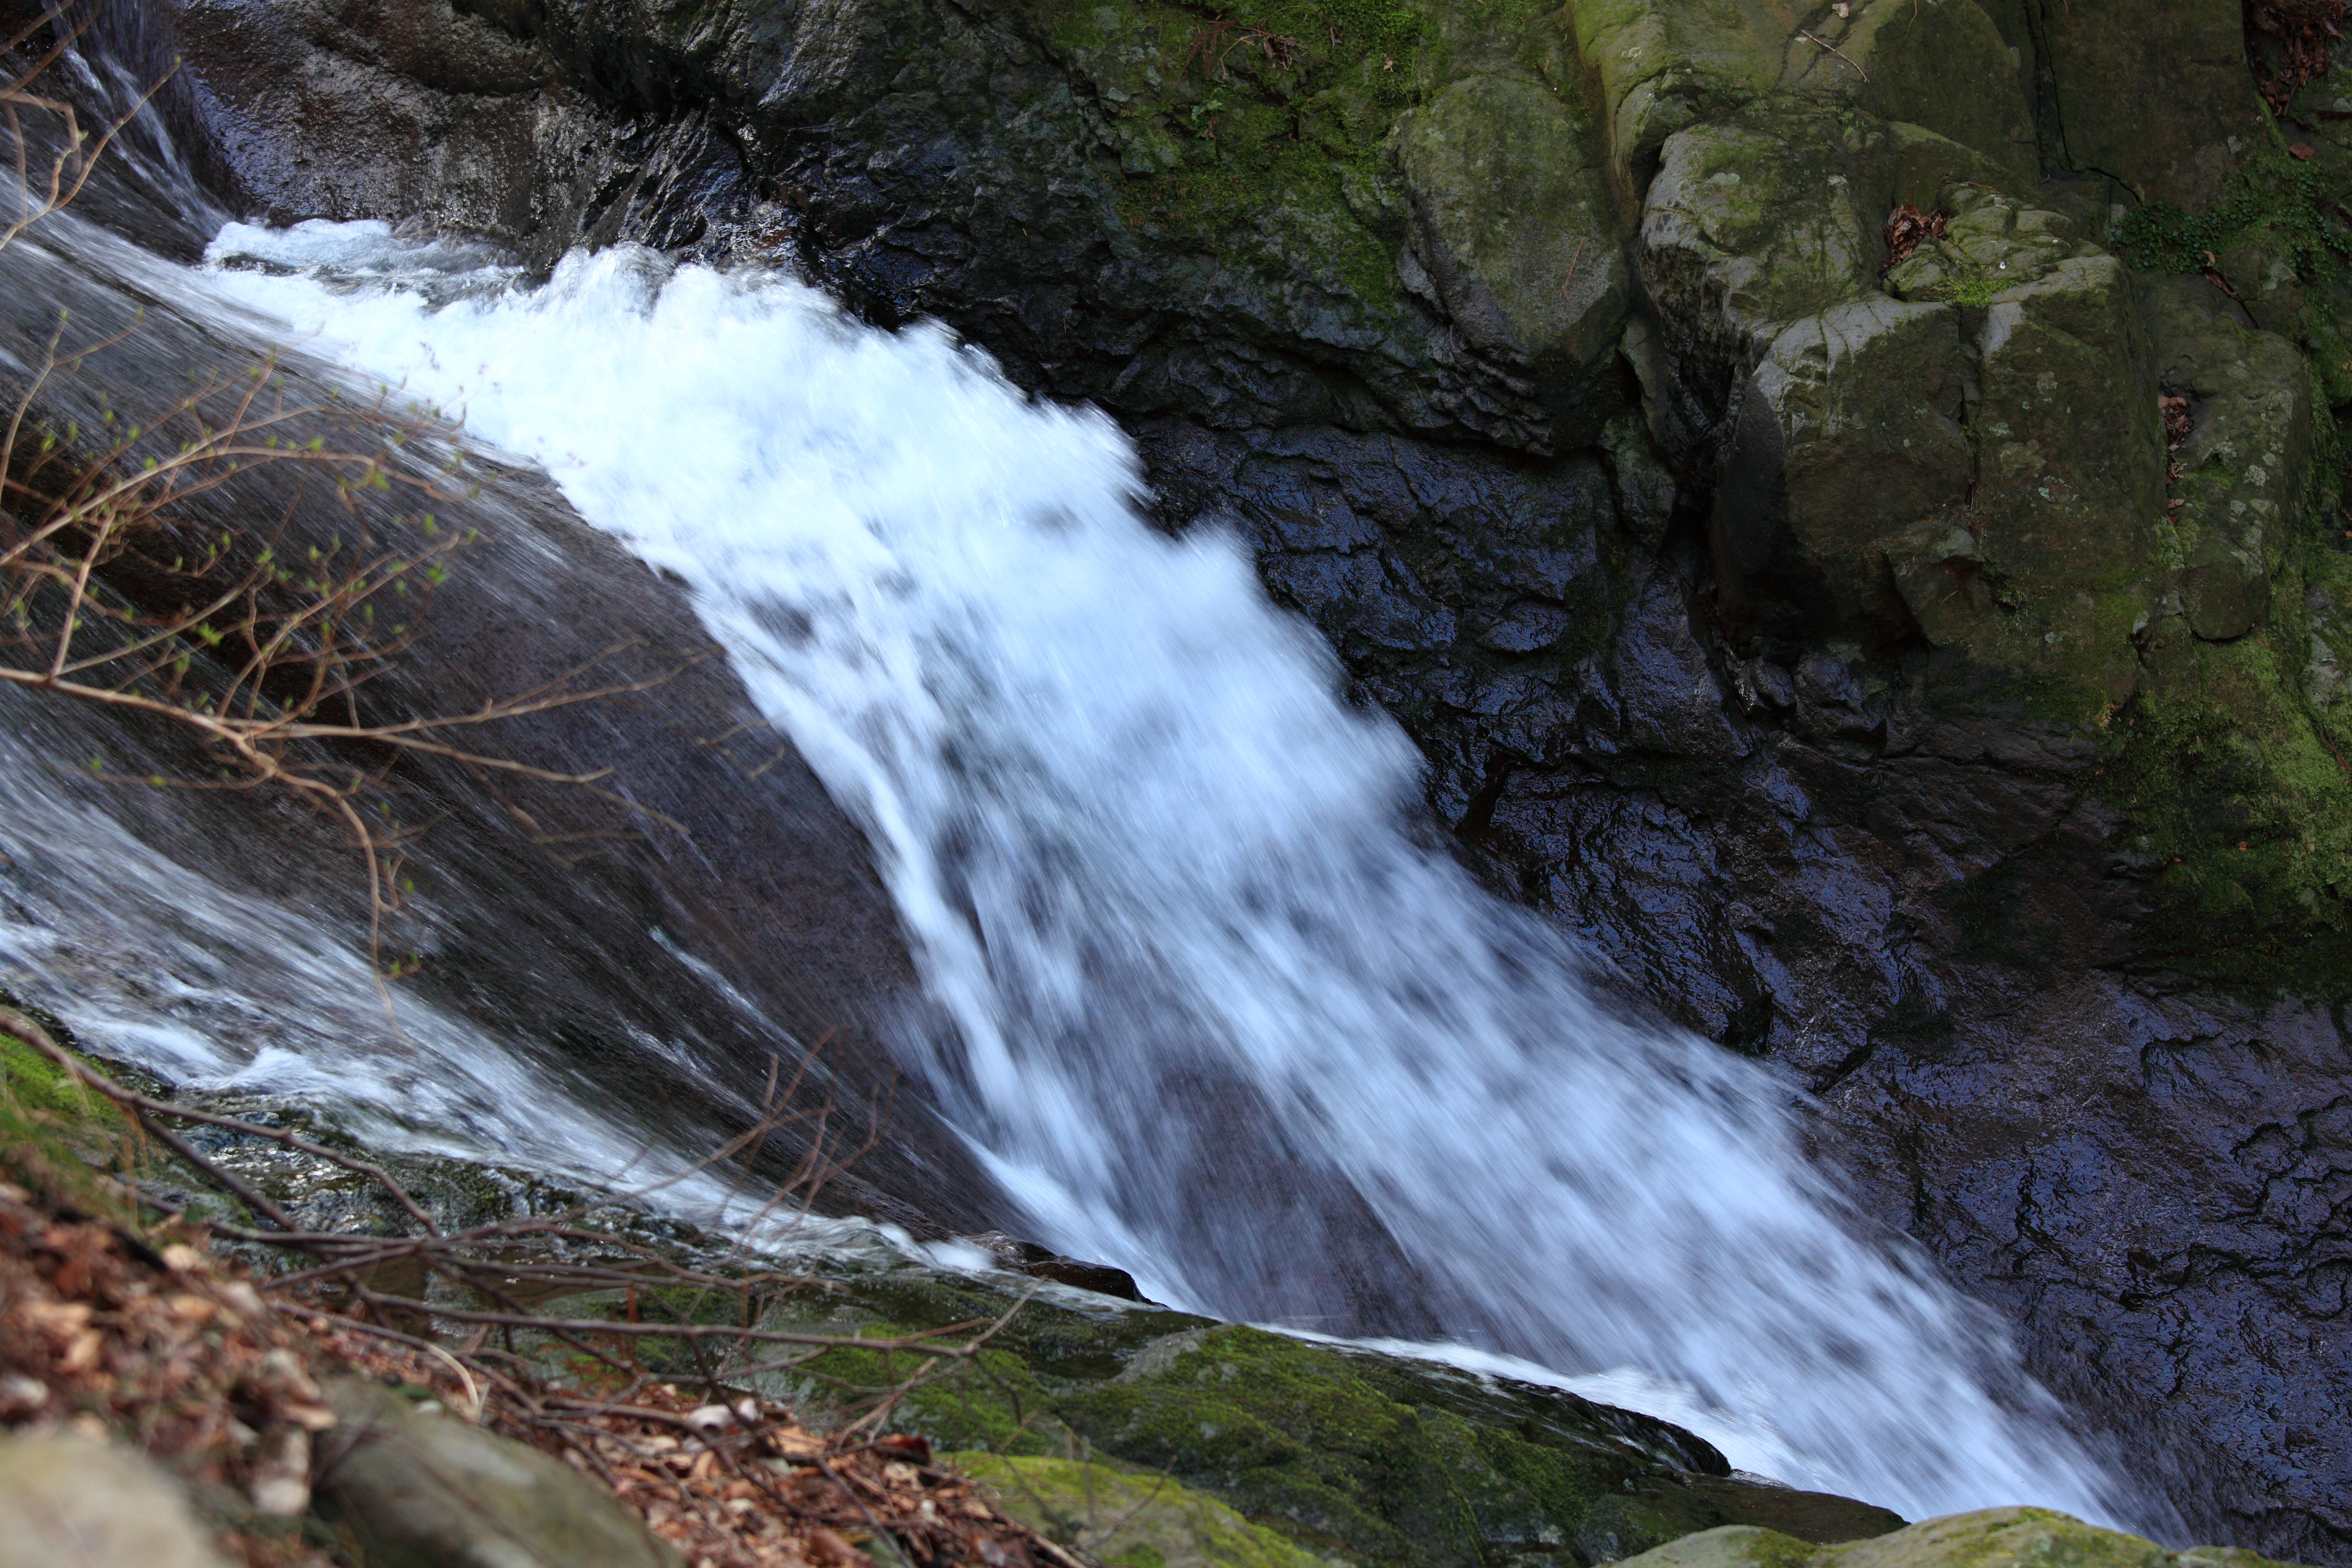
water, nature, waterfall, adventure, river, stream, high, rapid, body of water, ravine, 5d, wasserfall, hires, markii, water feature, watercourse, hi, res, resolution, shizuoka, hakama, numazu, hakamataki, hakamanotaki